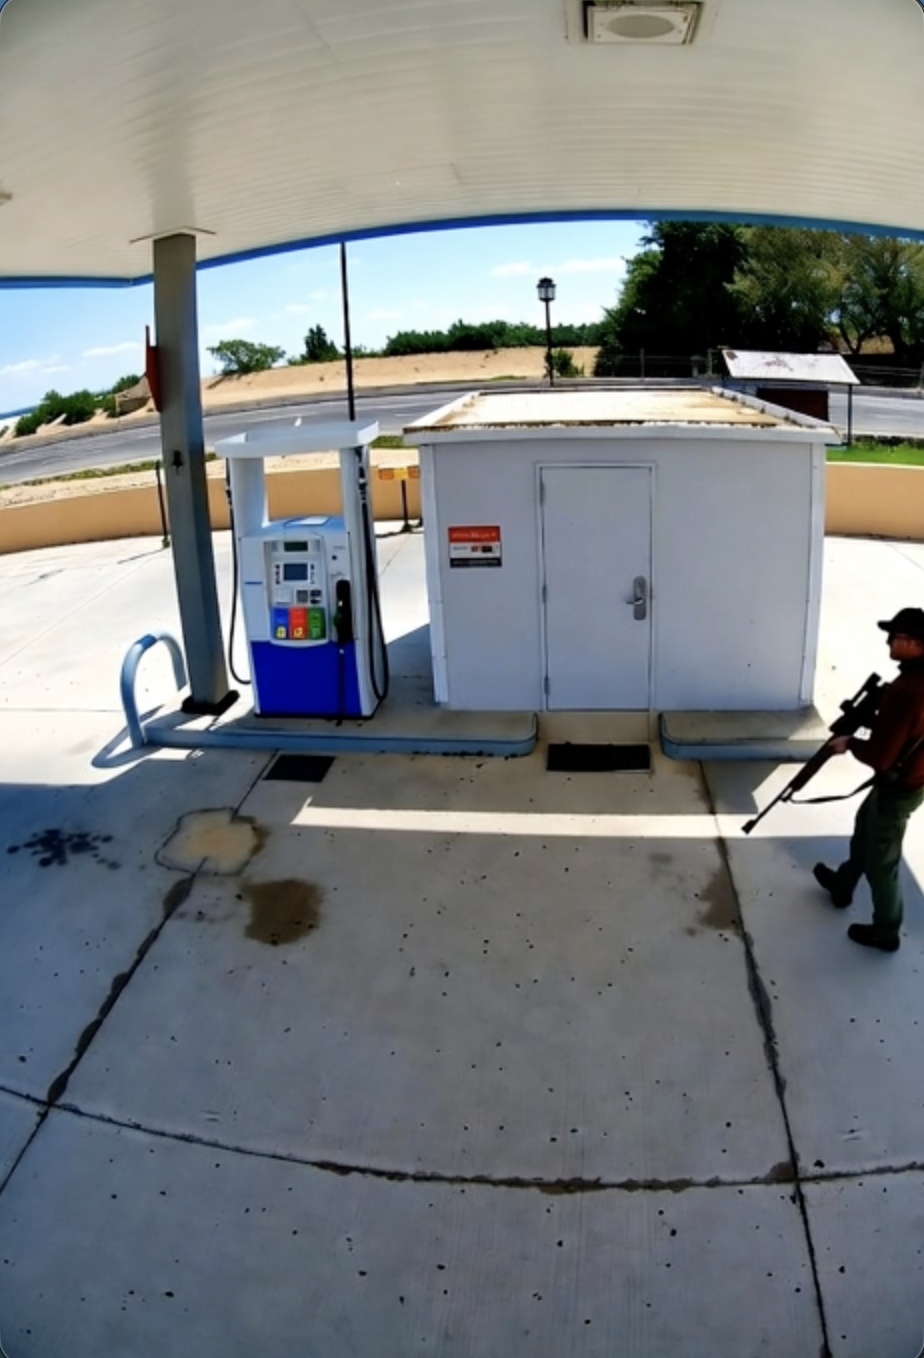
Object: person

Object: weapon